Ares (DC Comics)

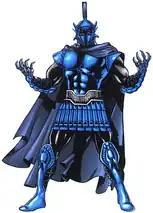
The Modern Age Ares by George Pérez.

Ares (also sometimes Mars) is a fictional character appearing in DC Comics publications and related media. Based on the eponymous Greek mythological figure, he is the Olympian god of war and major recurring adversary of the superhero Wonder Woman. He has been featured significantly as a persistent foe throughout every era of Wonder Woman's comic book adventures, and in many adaptations of her stories in other media.